St Helens, Merseyside

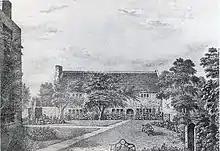
An artists rendition of the Quaker Friends' Meeting House, a Grade II listed building.

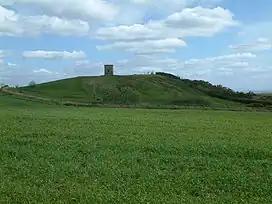
Billinge Hill is the highest point in St Helens and Merseyside

St Helens Town Hall built in 1876 to replace the original (damaged by a fire in 1871); its clock tower originally had a steeple but this was destroyed in a fire in 1913.